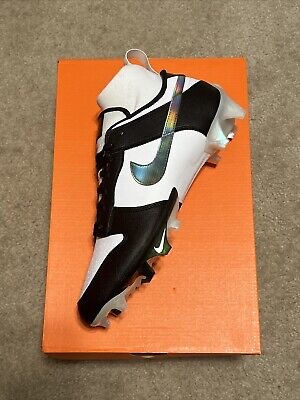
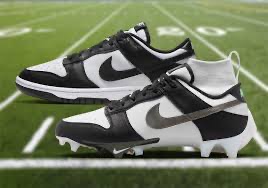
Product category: misc
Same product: yes